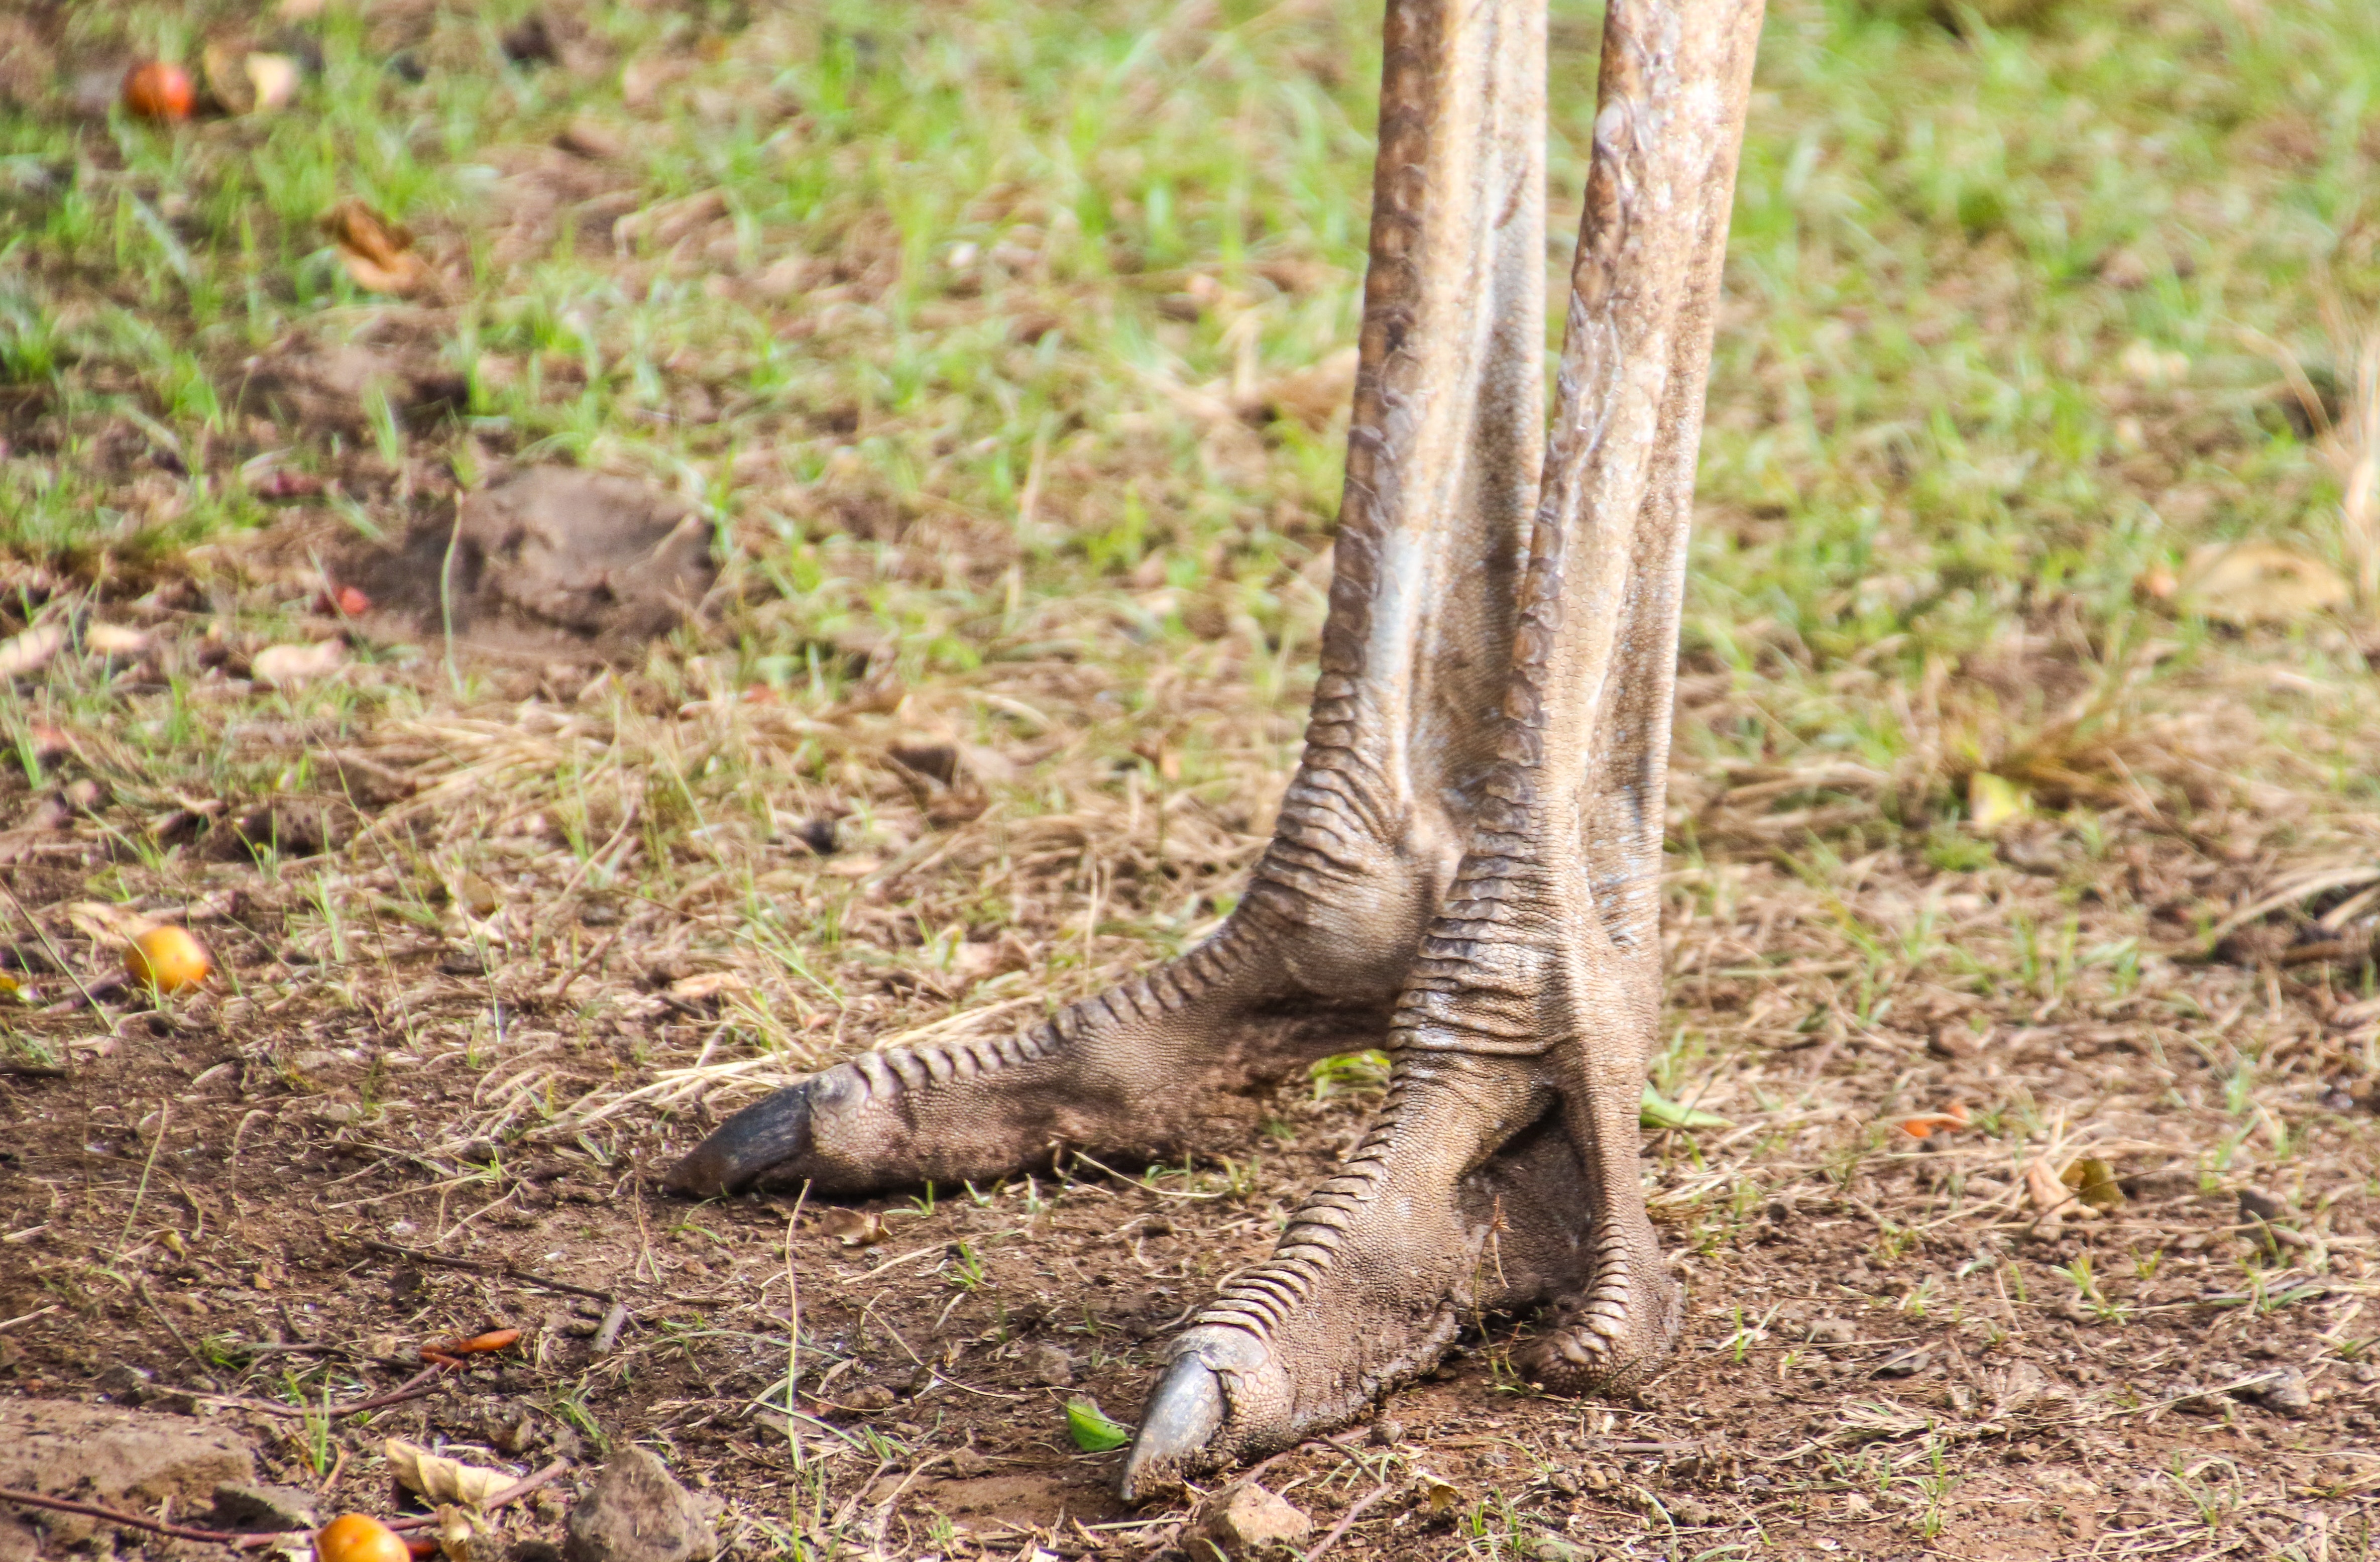
terrestrial animal, tree, plant, grass, soil, wildlife, adaptation, trunk, tail